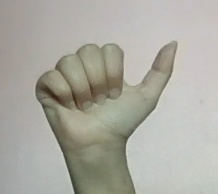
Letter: dhad